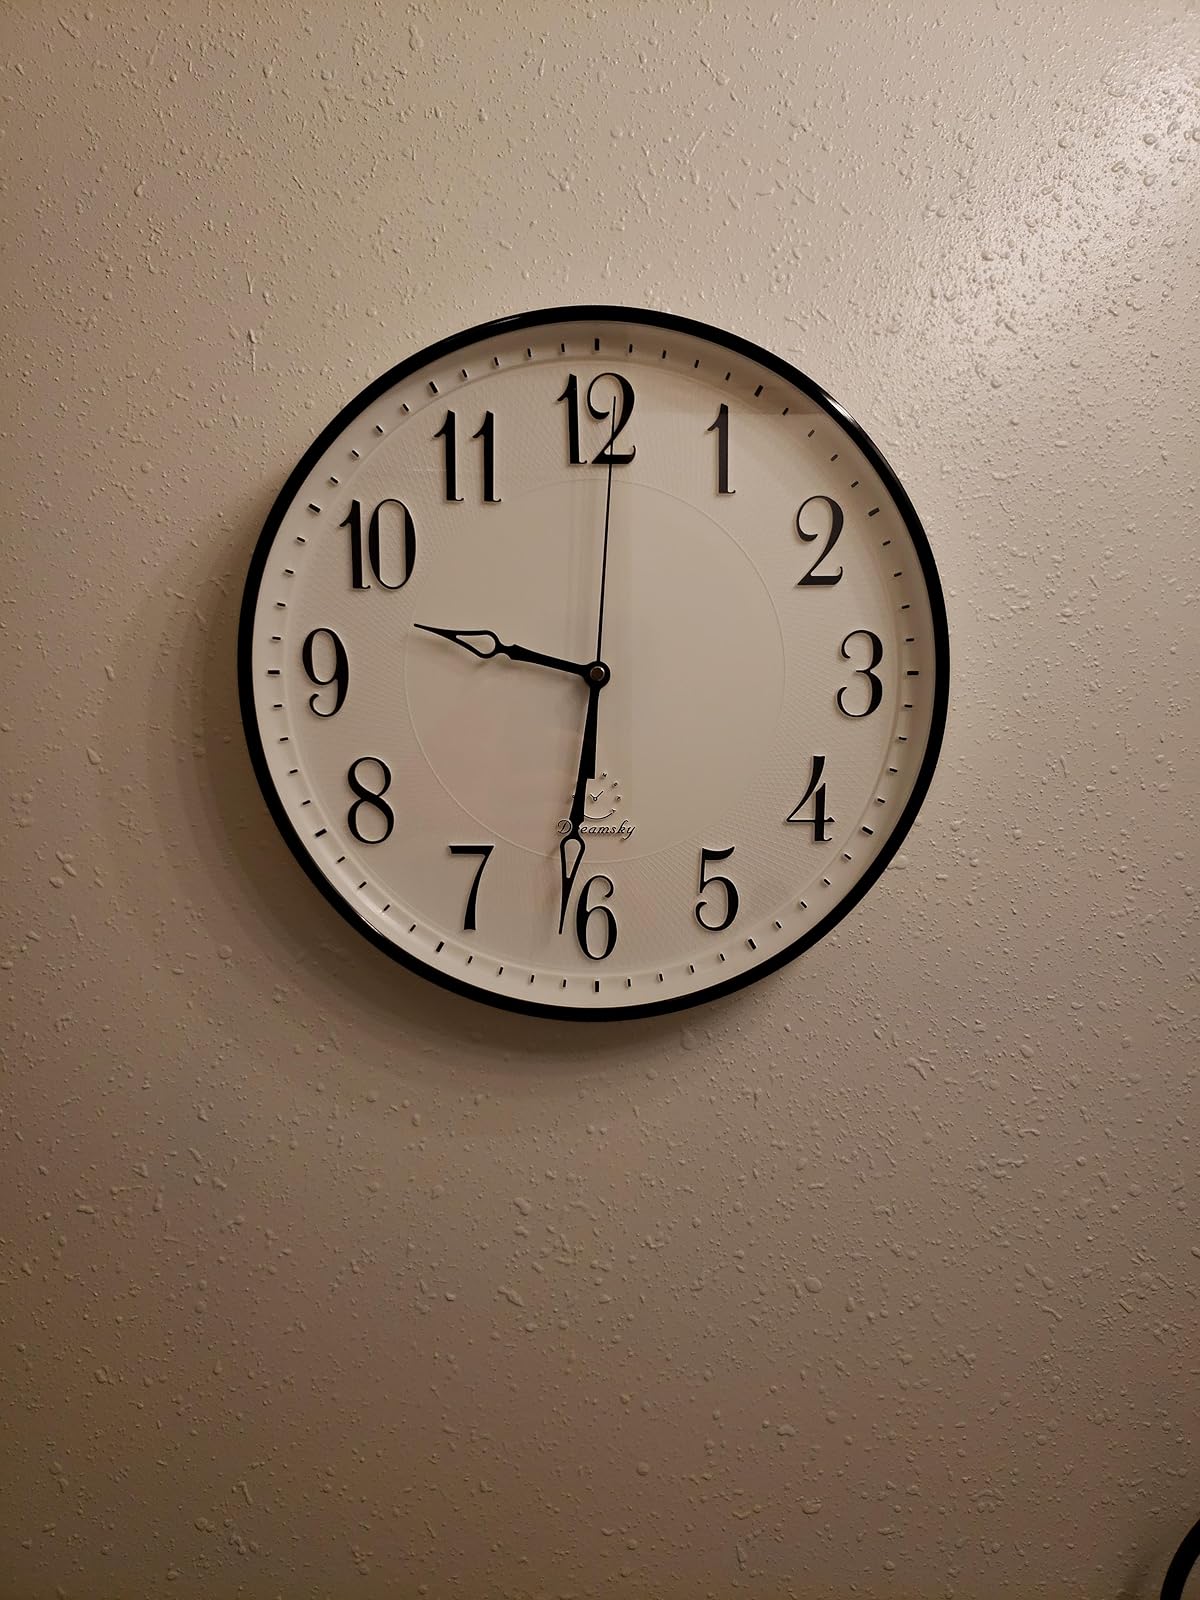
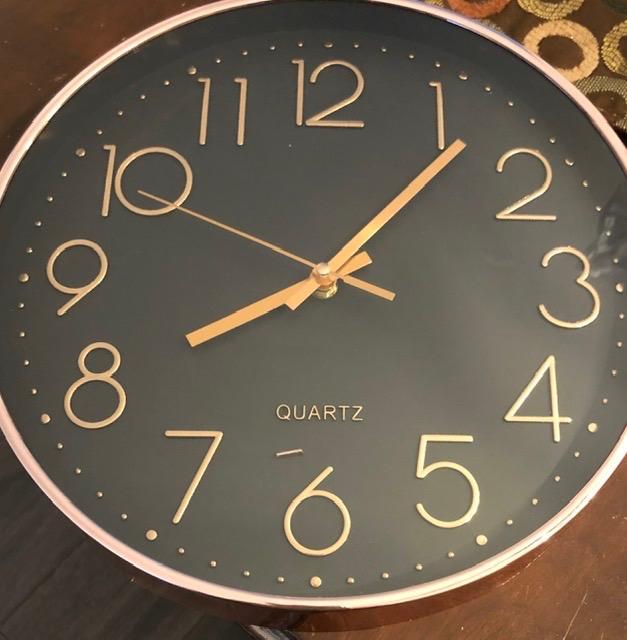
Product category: clock
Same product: no